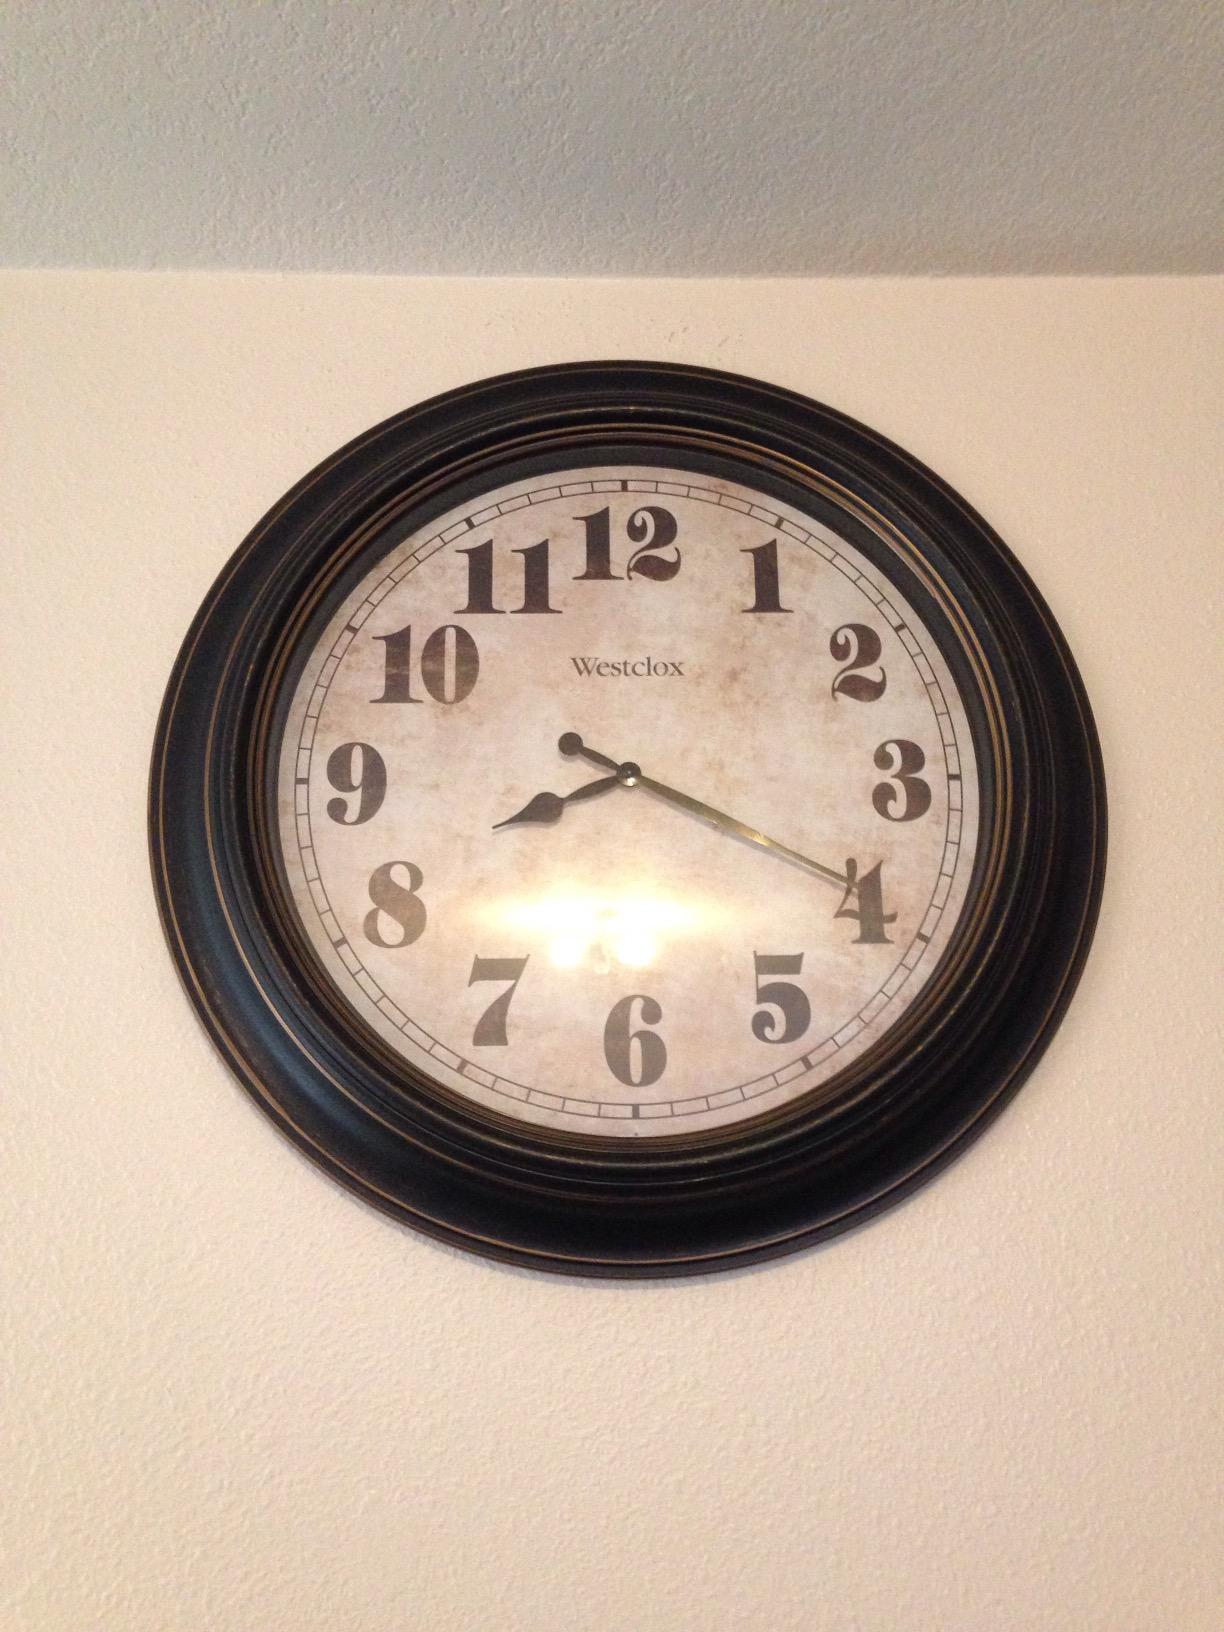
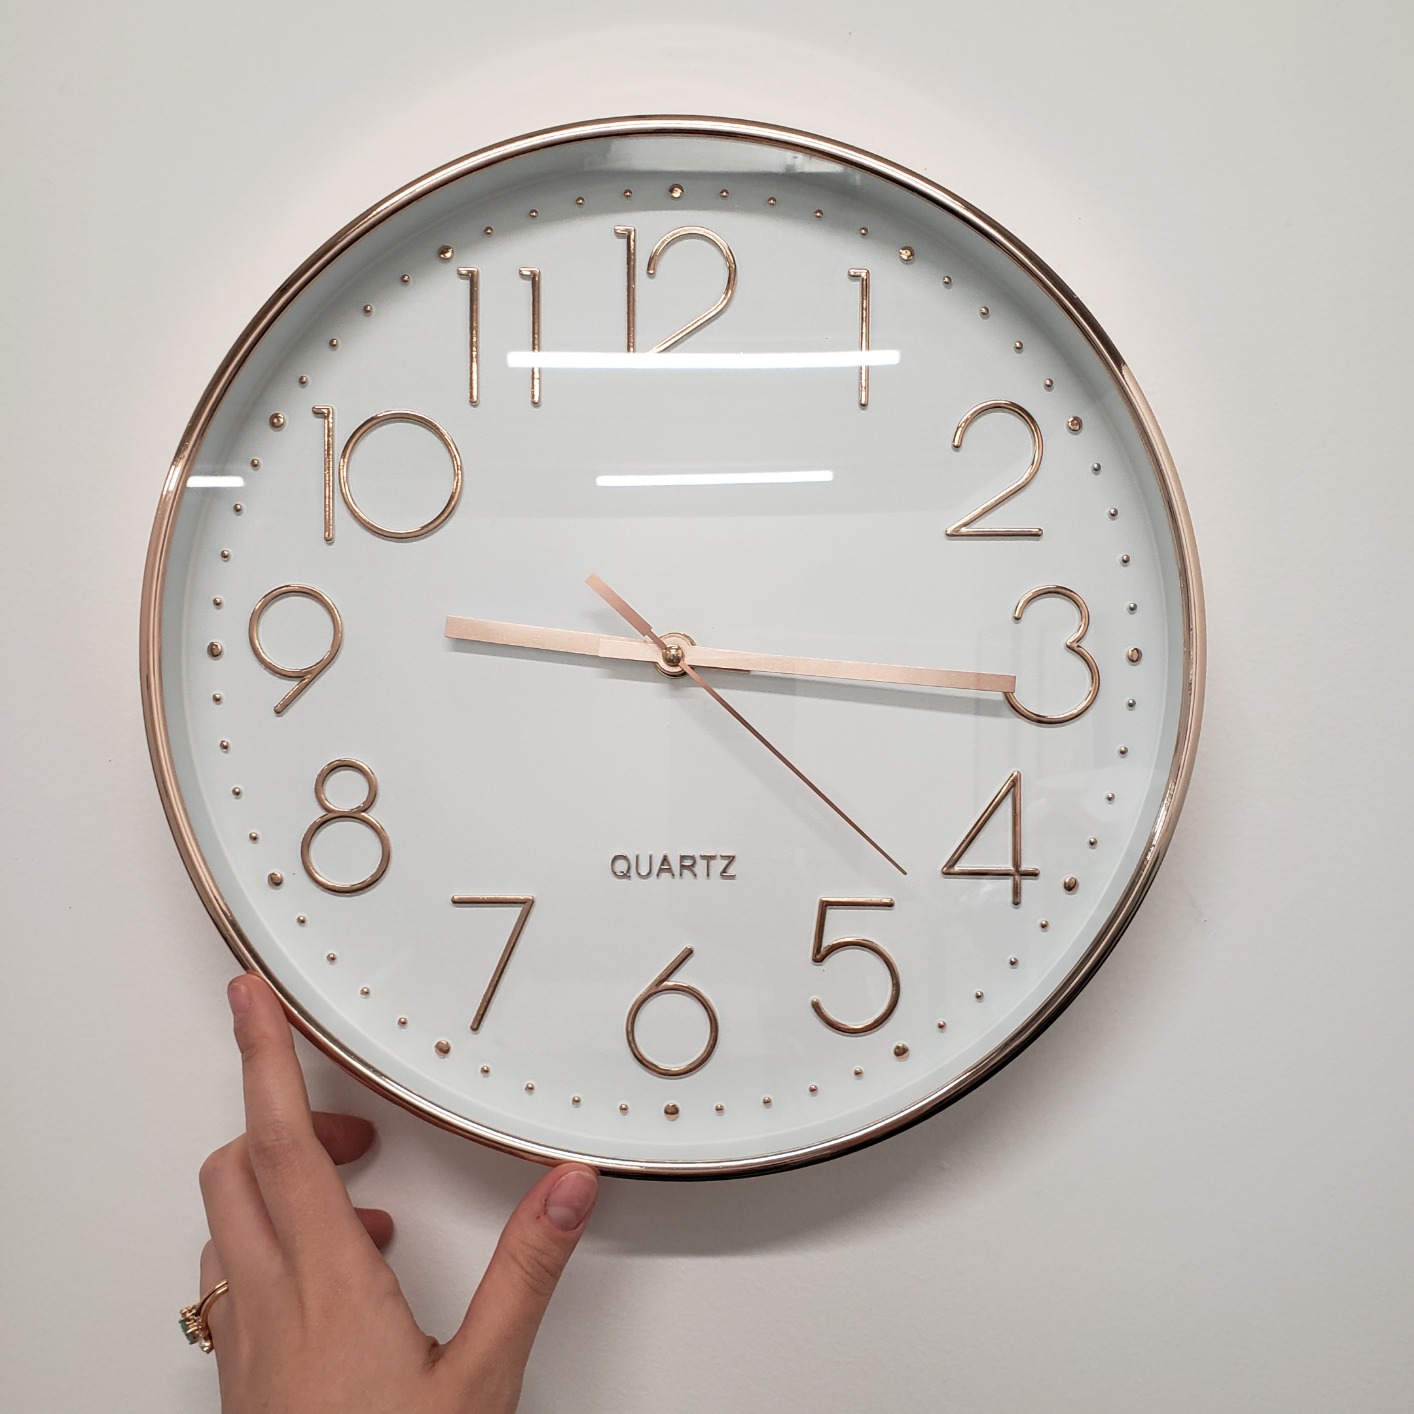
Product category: clock
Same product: no